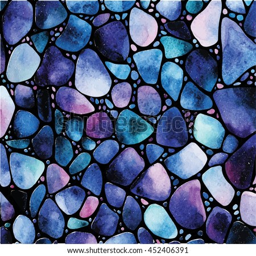
the texture of the stones .